Anne-Marie Losique

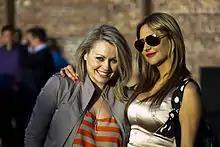
Anne-Marie Losique (right) with Mitsou

Anne-Marie Losique (also known by the stage name AML) is a Canadian television producer, television host and singer. Together with Marc Trudeau she co-founded a production company, Image Diffusion International. She launched the Quebec adult entertainment television channel Vanessa TV, which broadcast from 2010 to 2014, after which it became Vivid TV Canada. Later ventures include Hustler TV Canada and Dorcel TV Canada, distributed by her company Vanessa Media.